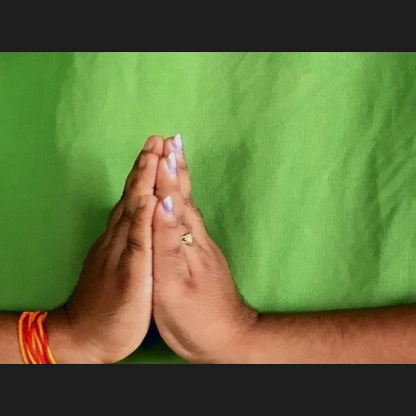
Mudra: Anjali